Duchess Cecilie of Mecklenburg-Schwerin

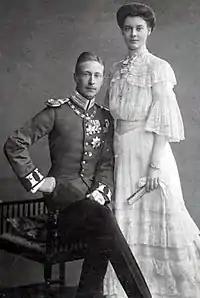
Duchess Cecilie of Mecklenburg-Schwerin and Wilhelm, Crown Prince of Germany in 1905.

During the wedding festivities of her brother Frederick Francis IV, Grand Duke of Mecklenburg-Schwerin in Schwerin in June 1904, the 17-year-old Duchess Cecilie got to know her future husband, Wilhelm, German Crown Prince. Kaiser Wilhelm II had sent his eldest son to the festivities as his personal representative. Taller than most women of her time at 182 centimetres (over 5'11"), Cecilie was as tall as the German Crown Prince. Wilhelm was struck by her great beauty, and her dark hair and eyes. On 4 September 1904, the young couple celebrated their engagement at the Mecklenburg-Schwerin hunting lodge, Gelbensande. The kaiser as an engagement present had a wooden residence built nearby for the couple. On 5 September the first official photos of the couple were taken.